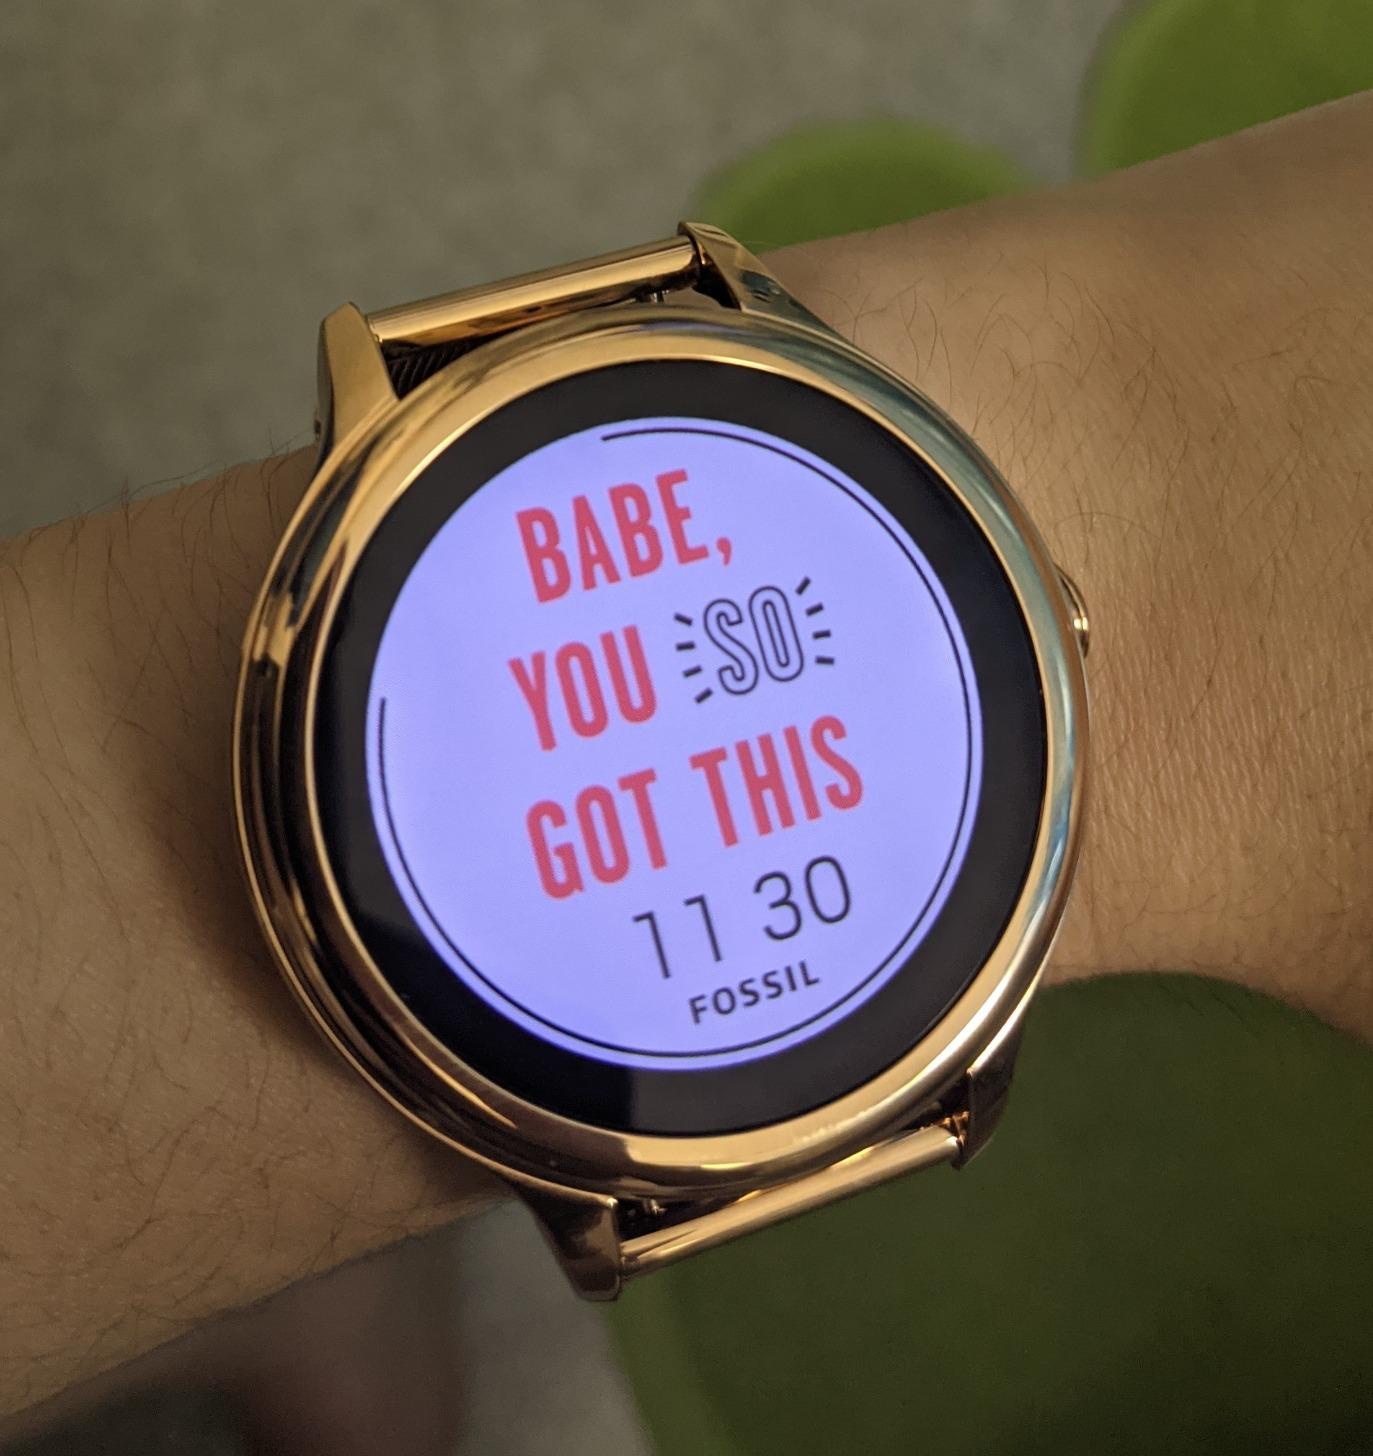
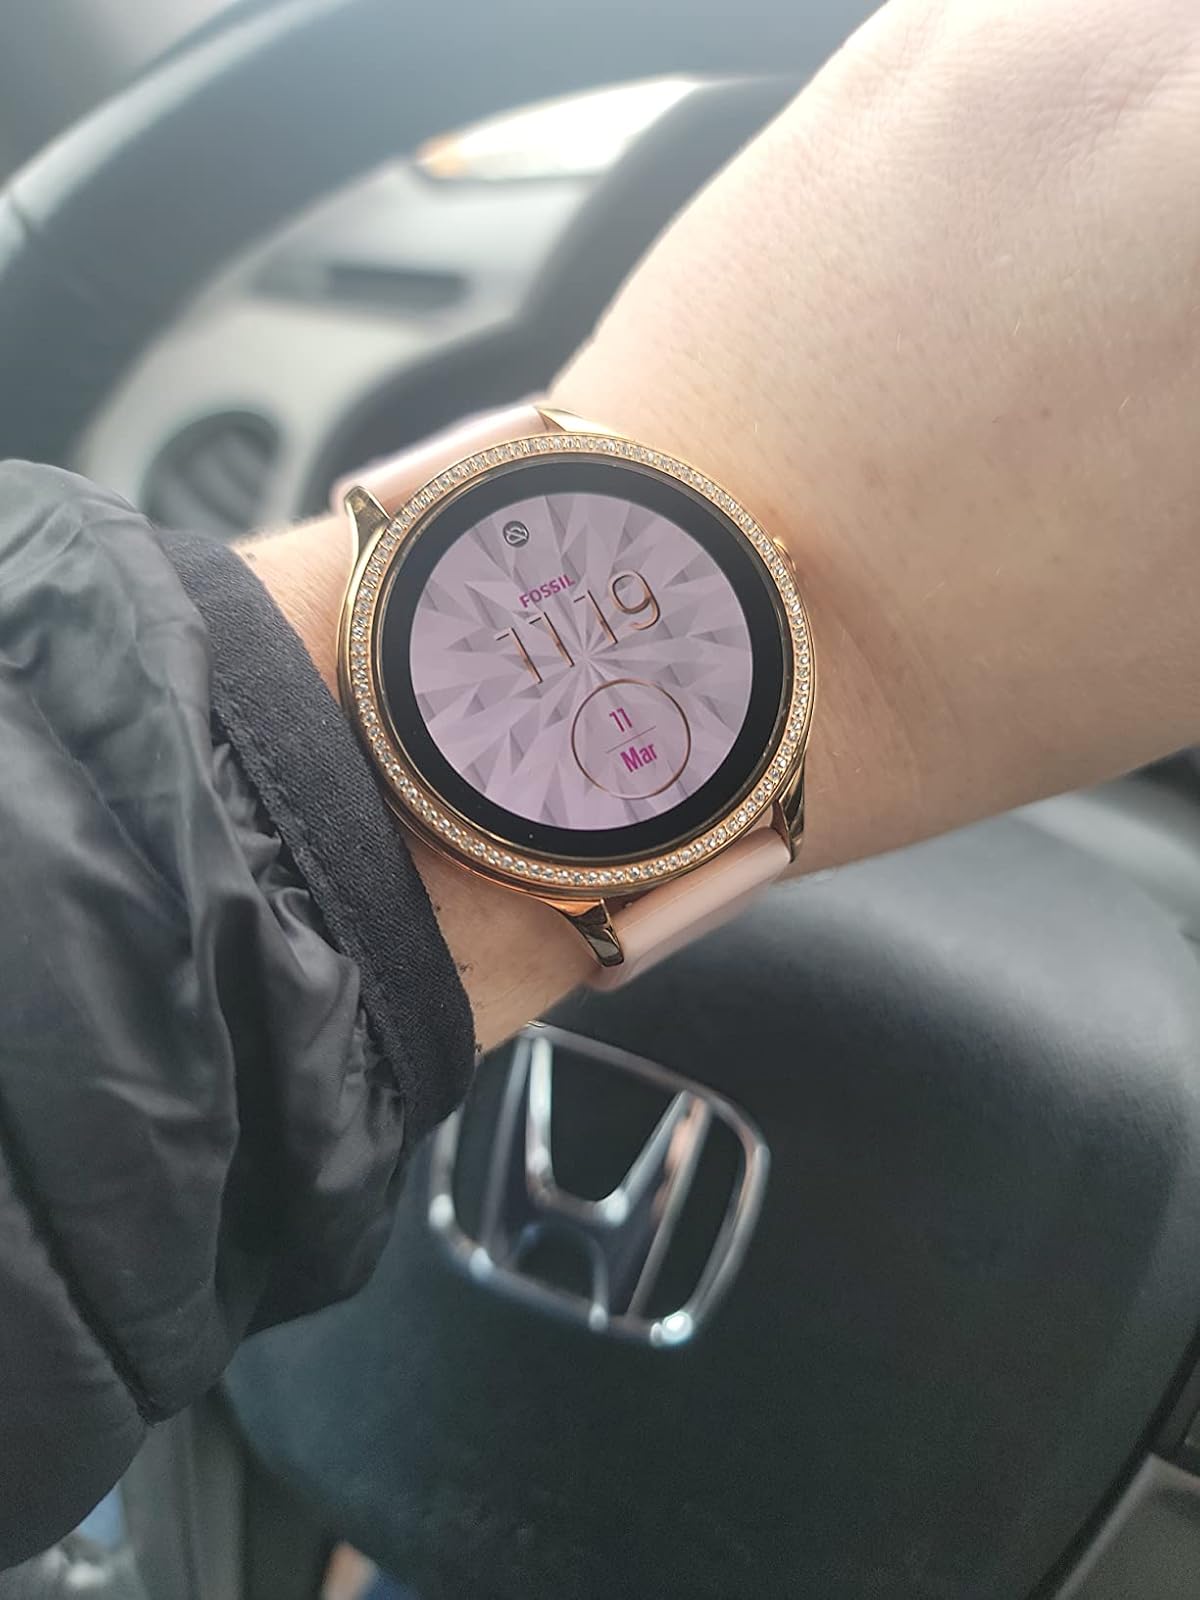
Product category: smartwatch
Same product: no